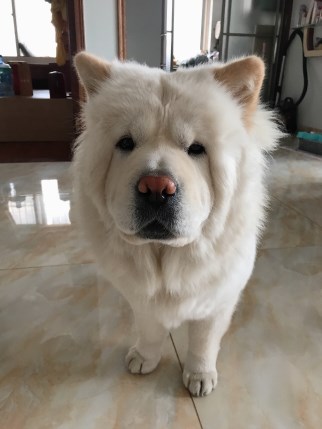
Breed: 329-n000119-chow